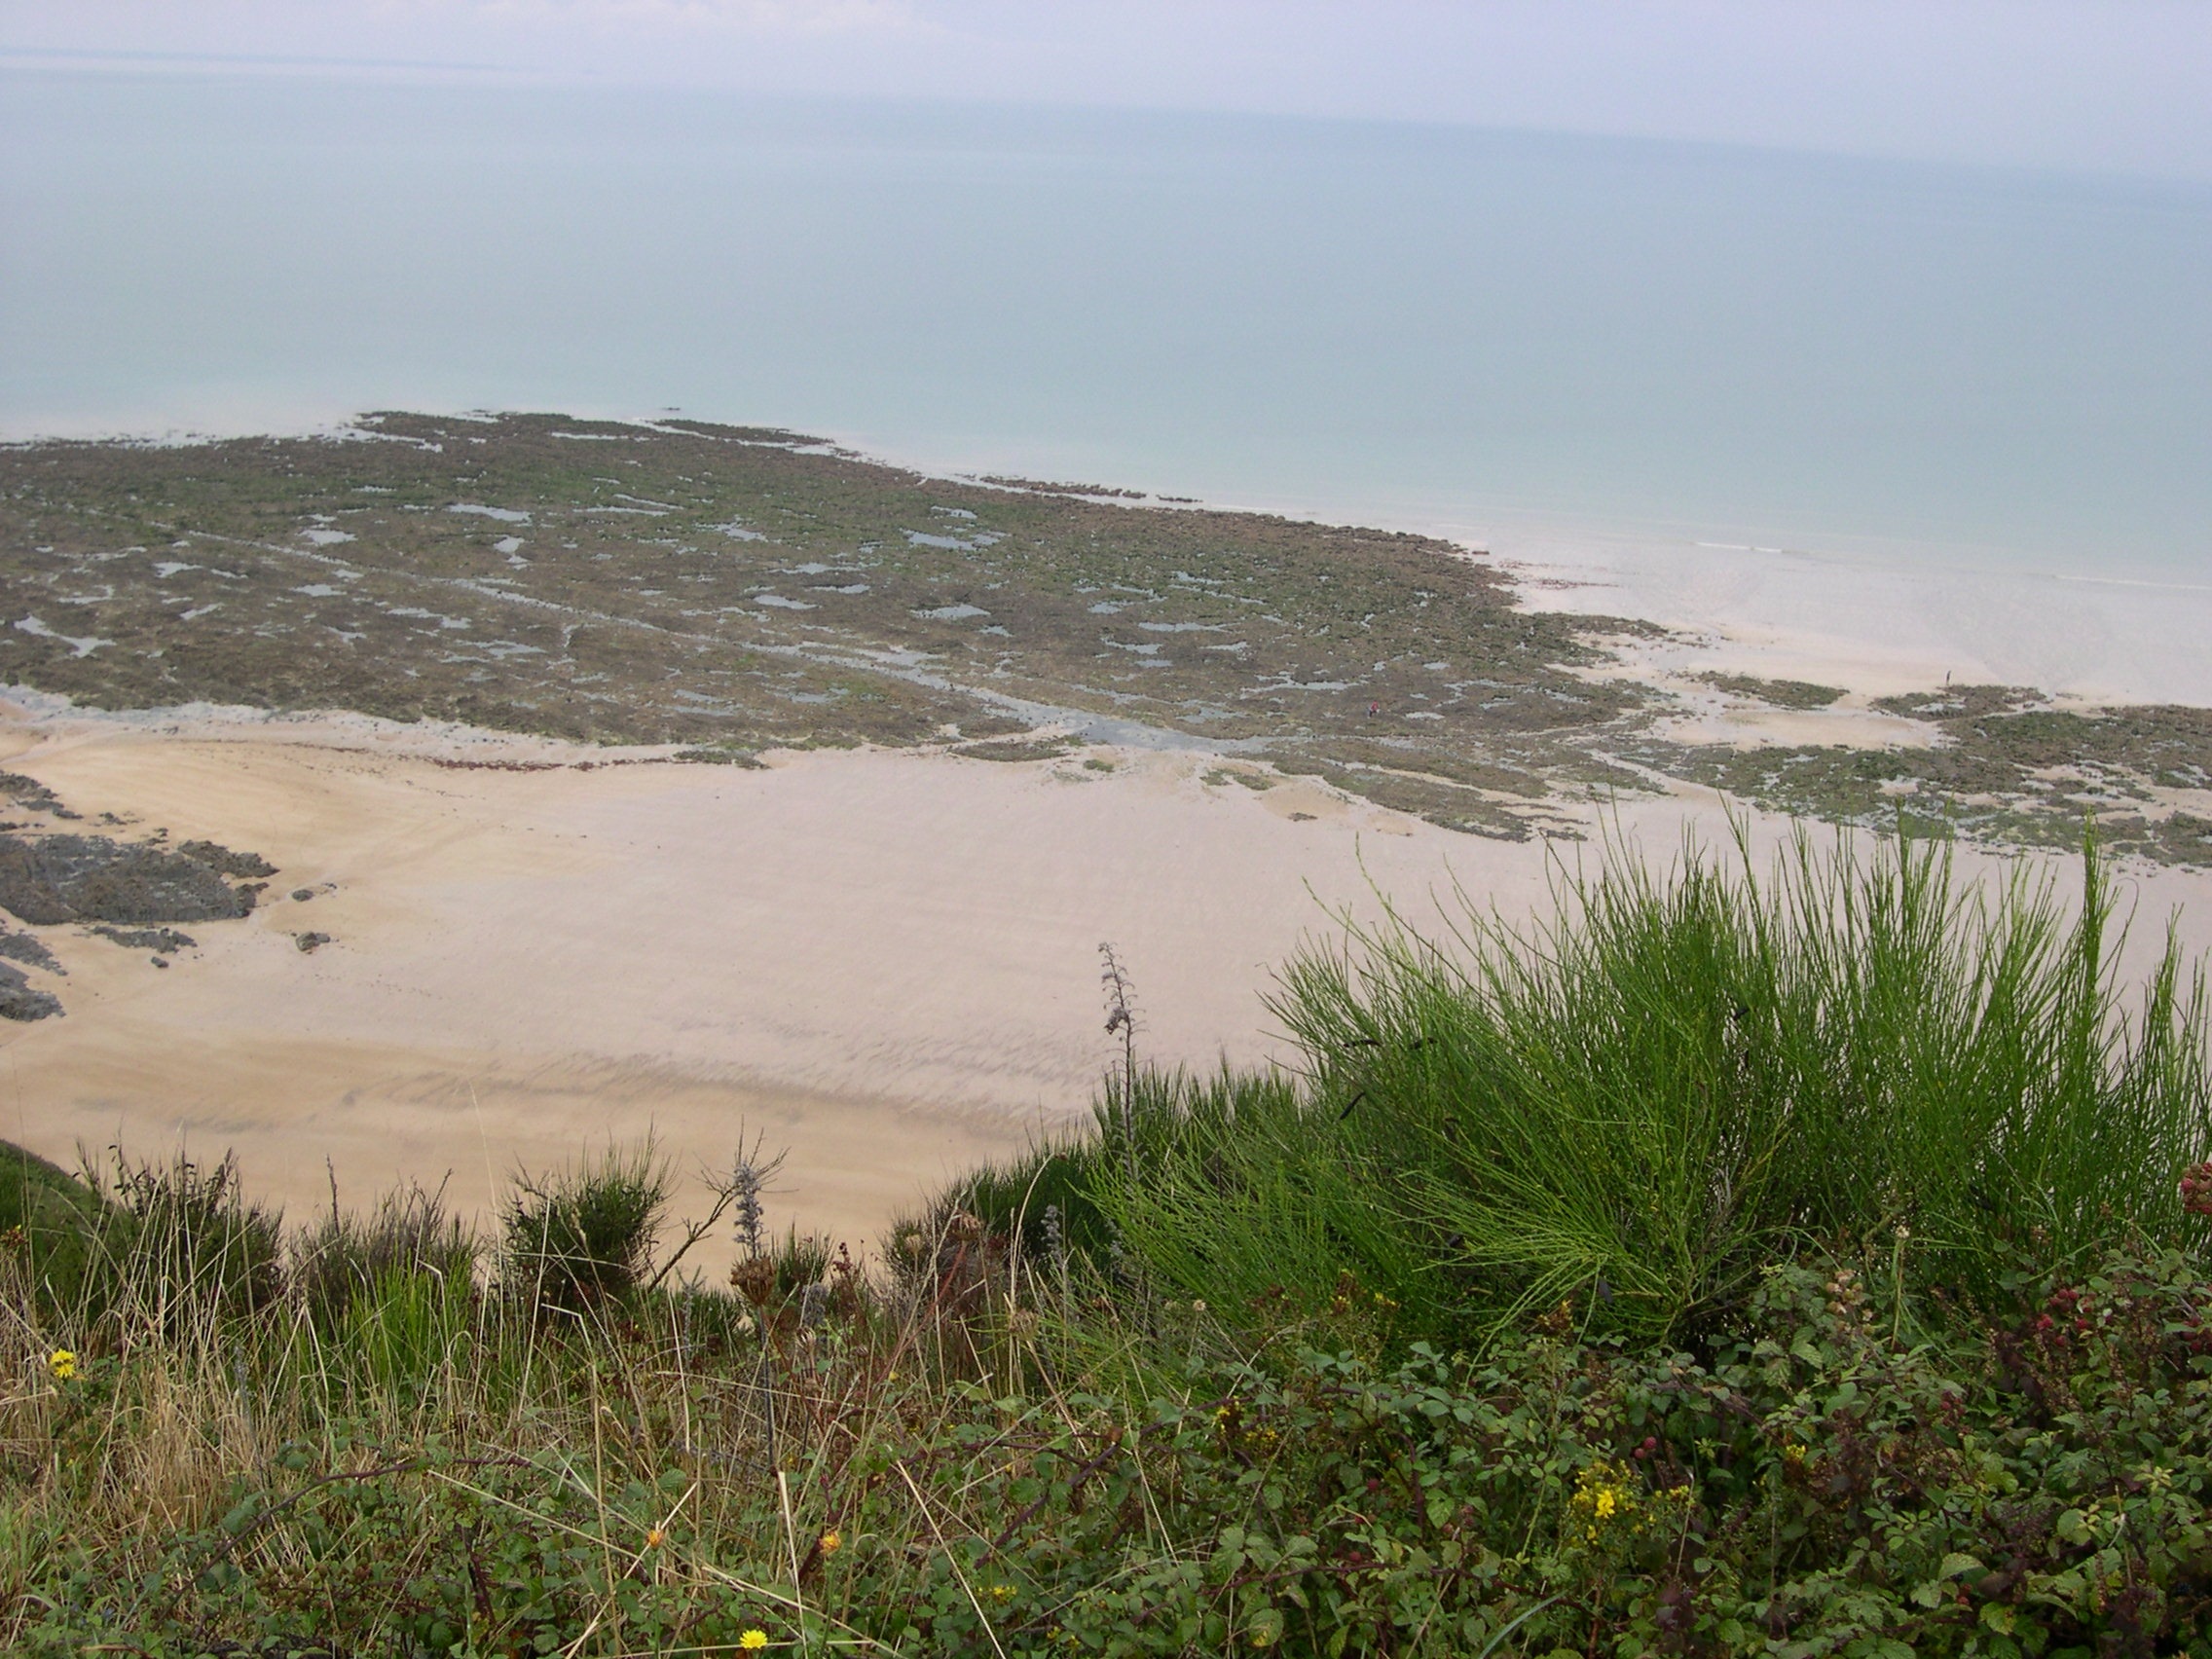
beach, landscape, sea, coast, sand, ocean, mountain, hill, dune, shore, view, cliff, seaside, seascape, holiday, bay, terrain, ridge, wetland, plateau, normandy, habitat, ecosystem, cape, landform, natural environment, geographical feature, view from top